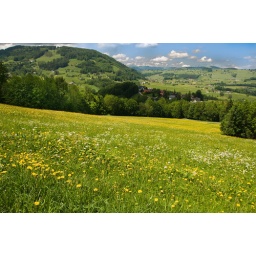
The hill where the flower of a field blooms. A photograph was taken in Austria during summer.